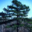
Label: pine_tree